Philippe Pinel

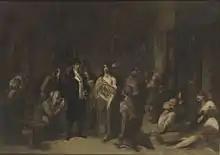
"Pinel freeing the insane from their chains", 1876 by Tony Robert-Fleury

Pinel was born in Jonquières, the South of France, in the modern department of Tarn. He was the son and nephew of physicians. After receiving a degree from the faculty of medicine in Toulouse, he studied an additional four years at the Faculty of Medicine of Montpellier. He arrived in Paris in 1778.